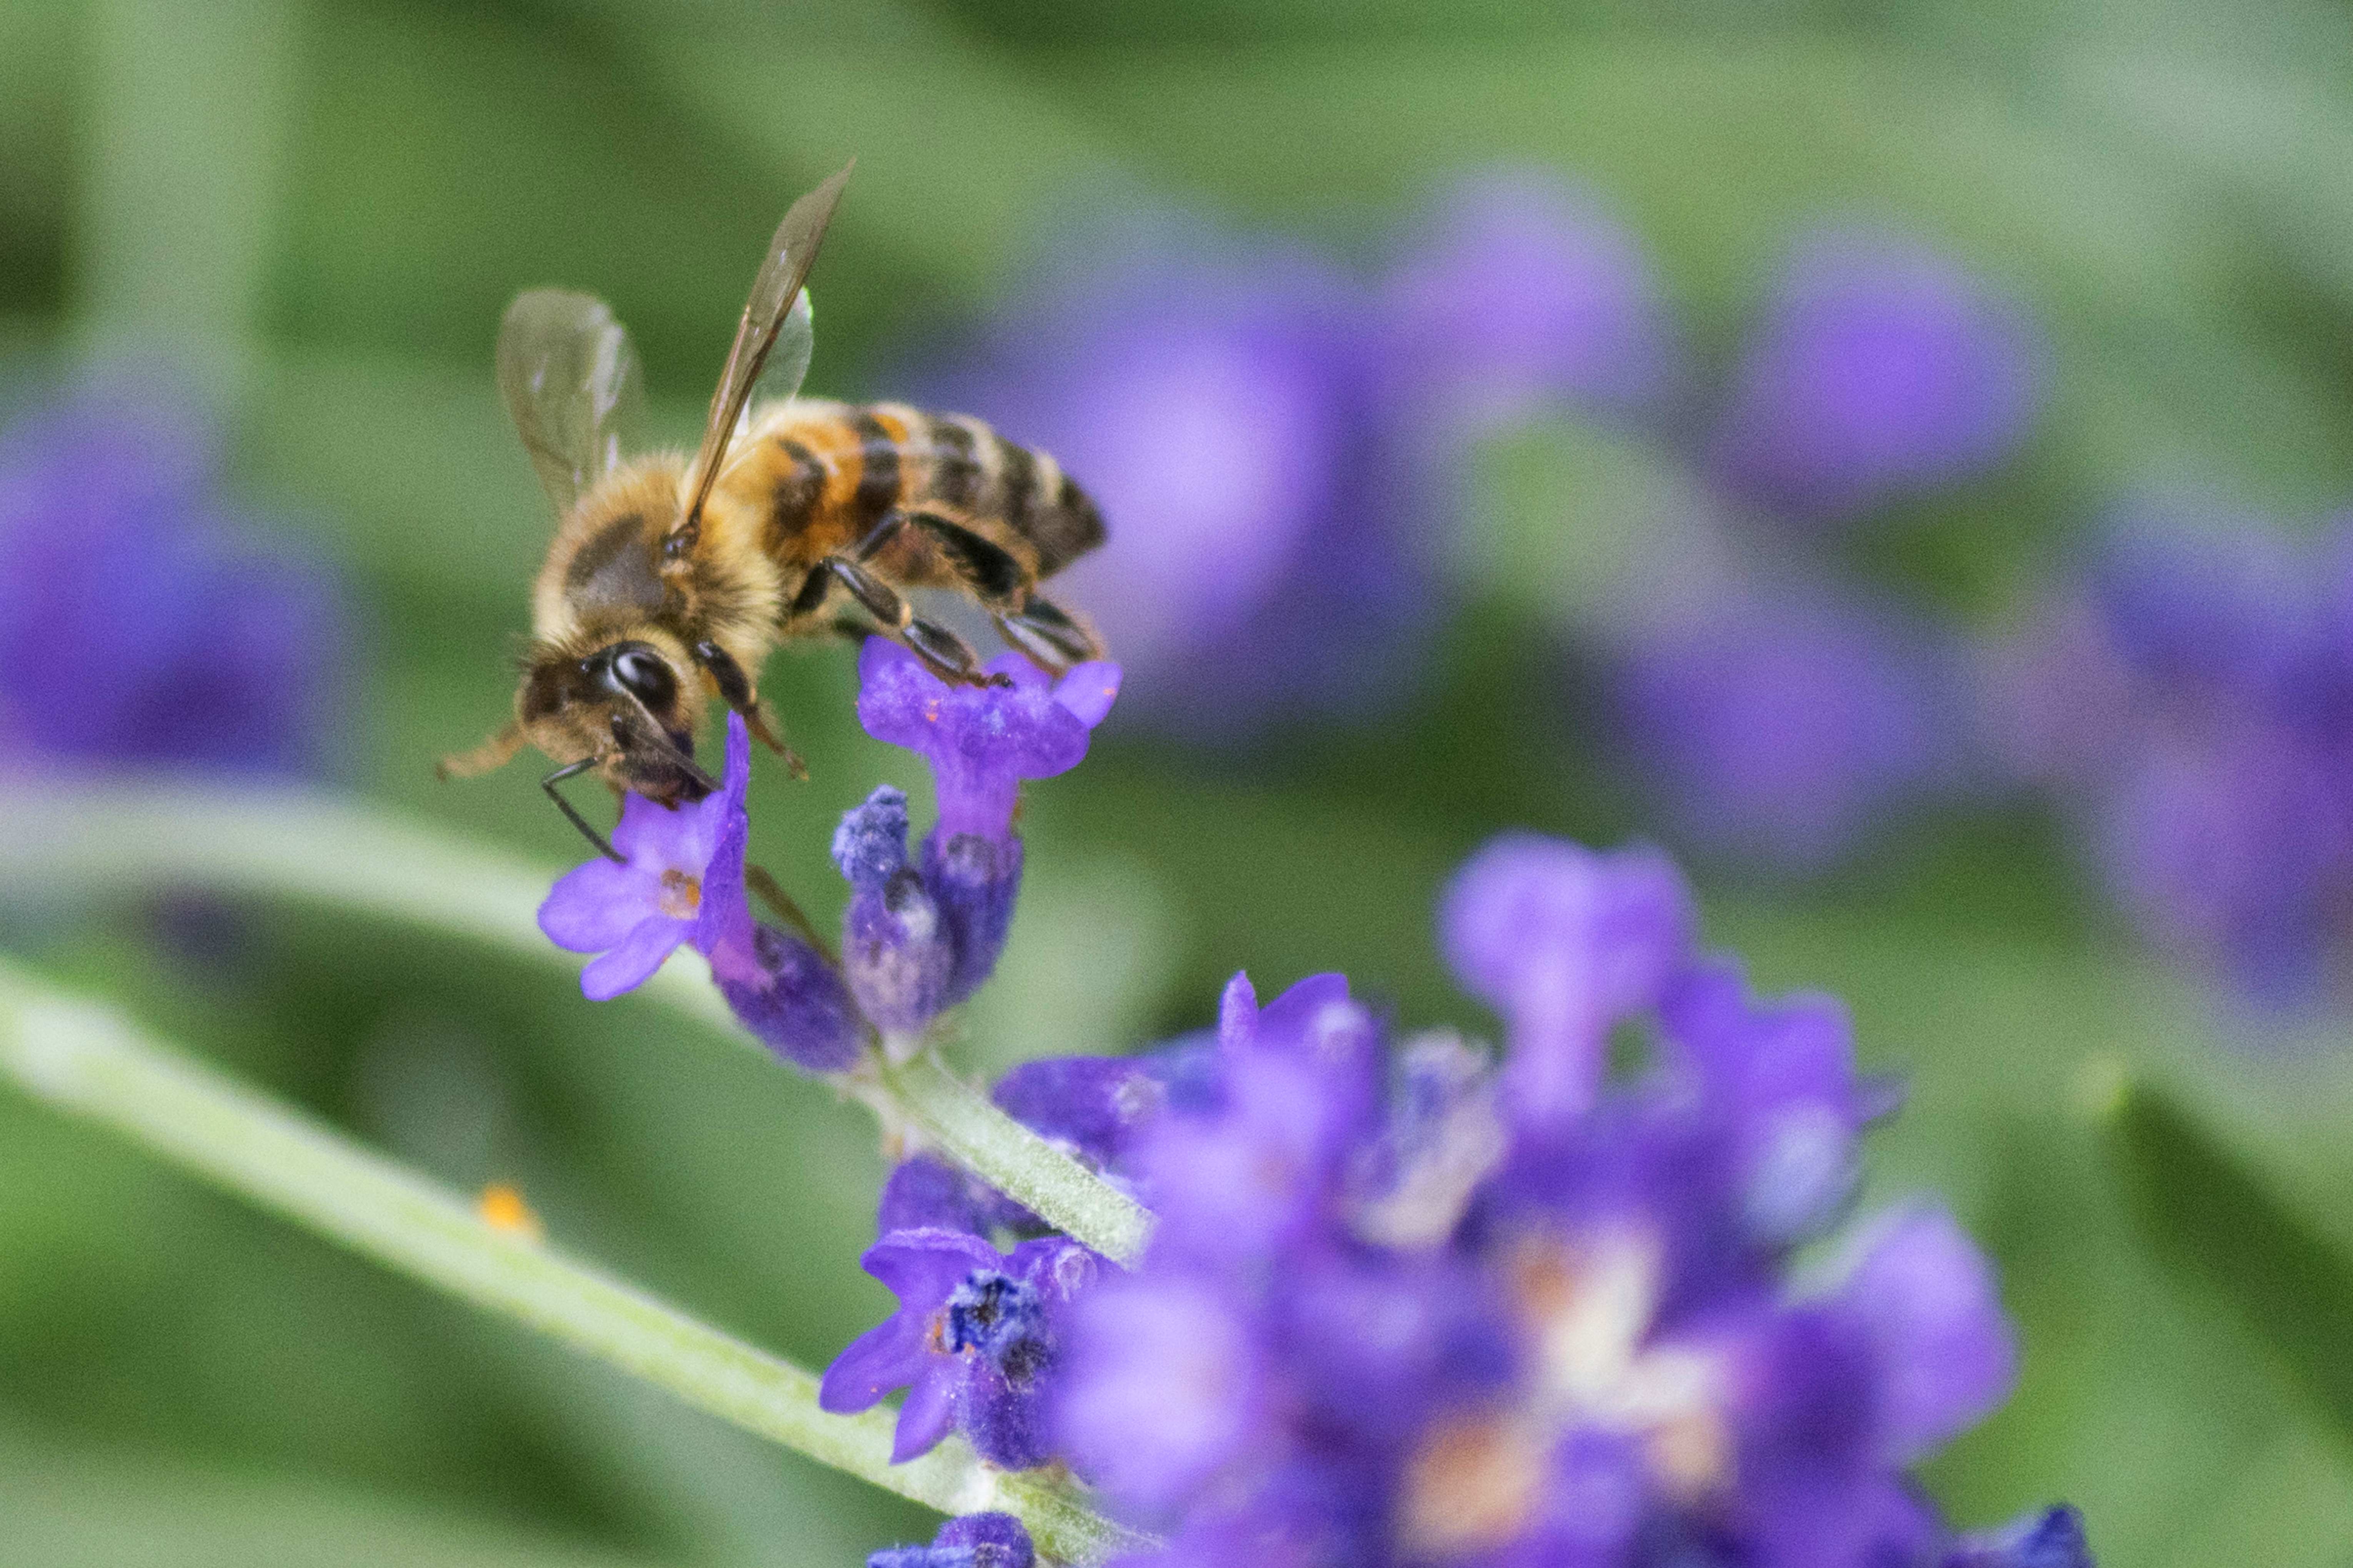
nature, outdoor, blossom, plant, photography, meadow, flower, pollen, insect, macro, botany, closeup, flora, lavender, fauna, invertebrate, wildflower, close up, nederland, netherlands, animals, bee, outdoorphotography, depthoffield, dof, bumblebee, honeybee, nectar, paulvandevelde, pdvandevelde, padagudaloma, natuurfotografie, dordrecht, nederlandinfotos, bij, honingbij, macro photography, arthropod, flowering plant, honey bee, pollinator, land plant, membrane winged insect, english lavender